Cyprian Norwid

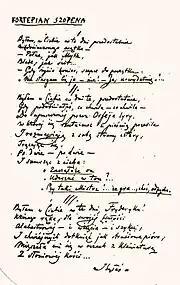
Manuscript of "Chopin's Piano"

In 1842 Norwid received inheritance funds as well as a private scholarship to study sculpture and left Poland, never to return. First he went to Dresden in Germany. He later also visited Venice and Florence in Italy; in Florence he signed up for a course in sculpture at the Accademia di Belle Arti di Firenze. His visit to Verona resulted in a well-received poem "" ("In Verona") published several years later. After he settled in Rome in 1844, where for several years he became a regular at Caffè Greco, his fiancée Kamila broke off their engagement. Later he met Maria Kalergis, née Nesselrode; they became acquaintances, but his courtship of her, and later, of her lady-in-waiting, Maria Trebicka, ended in failure. The poet then travelled to Berlin, where he participated in university lectures and meetings with local "Polonia". It was a time when Norwid made many new social, artistic and political contacts. At that time he also lost his Russian passport, and after he refused to join the Russian diplomatic service, the Russian authorities confiscated his estate. He was also arrested for trying to cross back to Russia without his passport, and his short stay in Berlin prison resulted in partial deafness. After being forced to leave Prussia in 1846, Norwid went to Brussels. During the European Revolutions of 1848, he stayed in Rome, where he met fellow Polish intellectuals Adam Mickiewicz and Zygmunt Krasiński.